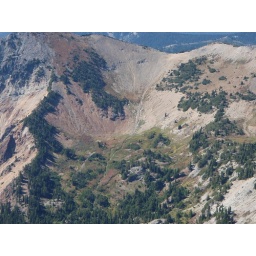
a green bowl in an otherwise brown landscape